Berkeley (ferryboat)

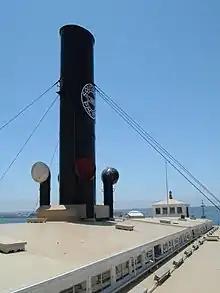
"Berkeley"s stack

In the spring of 1958, she was taken out of service for repairs. She never returned to service, as Southern Pacific decided to end all ferry service on July 29, 1958. "Berkeley" was put up for sale, and was purchased by the Golden Gate Fishing Company to be used as a whaling processing facility. Before she was put to this use, however, she was sold to ferryboat enthusiast and businessman Bill Conover. Conover had "Berkeley" docked in Sausalito, a small town on the Bay in Marin County, and converted her into a gift shop called "Trade Fair". However, "Berkeley" was not well-maintained in her gift shop incarnation and 12 years of serious deterioration took a toll. In 1973, she was sold to the Maritime Museum of San Diego. She was towed out of San Francisco Bay by tug on May 31, 1973, arriving 3 days later in San Diego where she was subsequently restored. She currently serves as the main "building" of the Maritime Museum of San Diego.